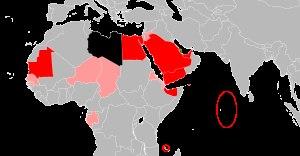
La crise du Golfe est une crise diplomatique opposant depuis 2017 le Qatar à l'Arabie saoudite, aux Émirats arabes unis et à plusieurs autres pays musulmans.